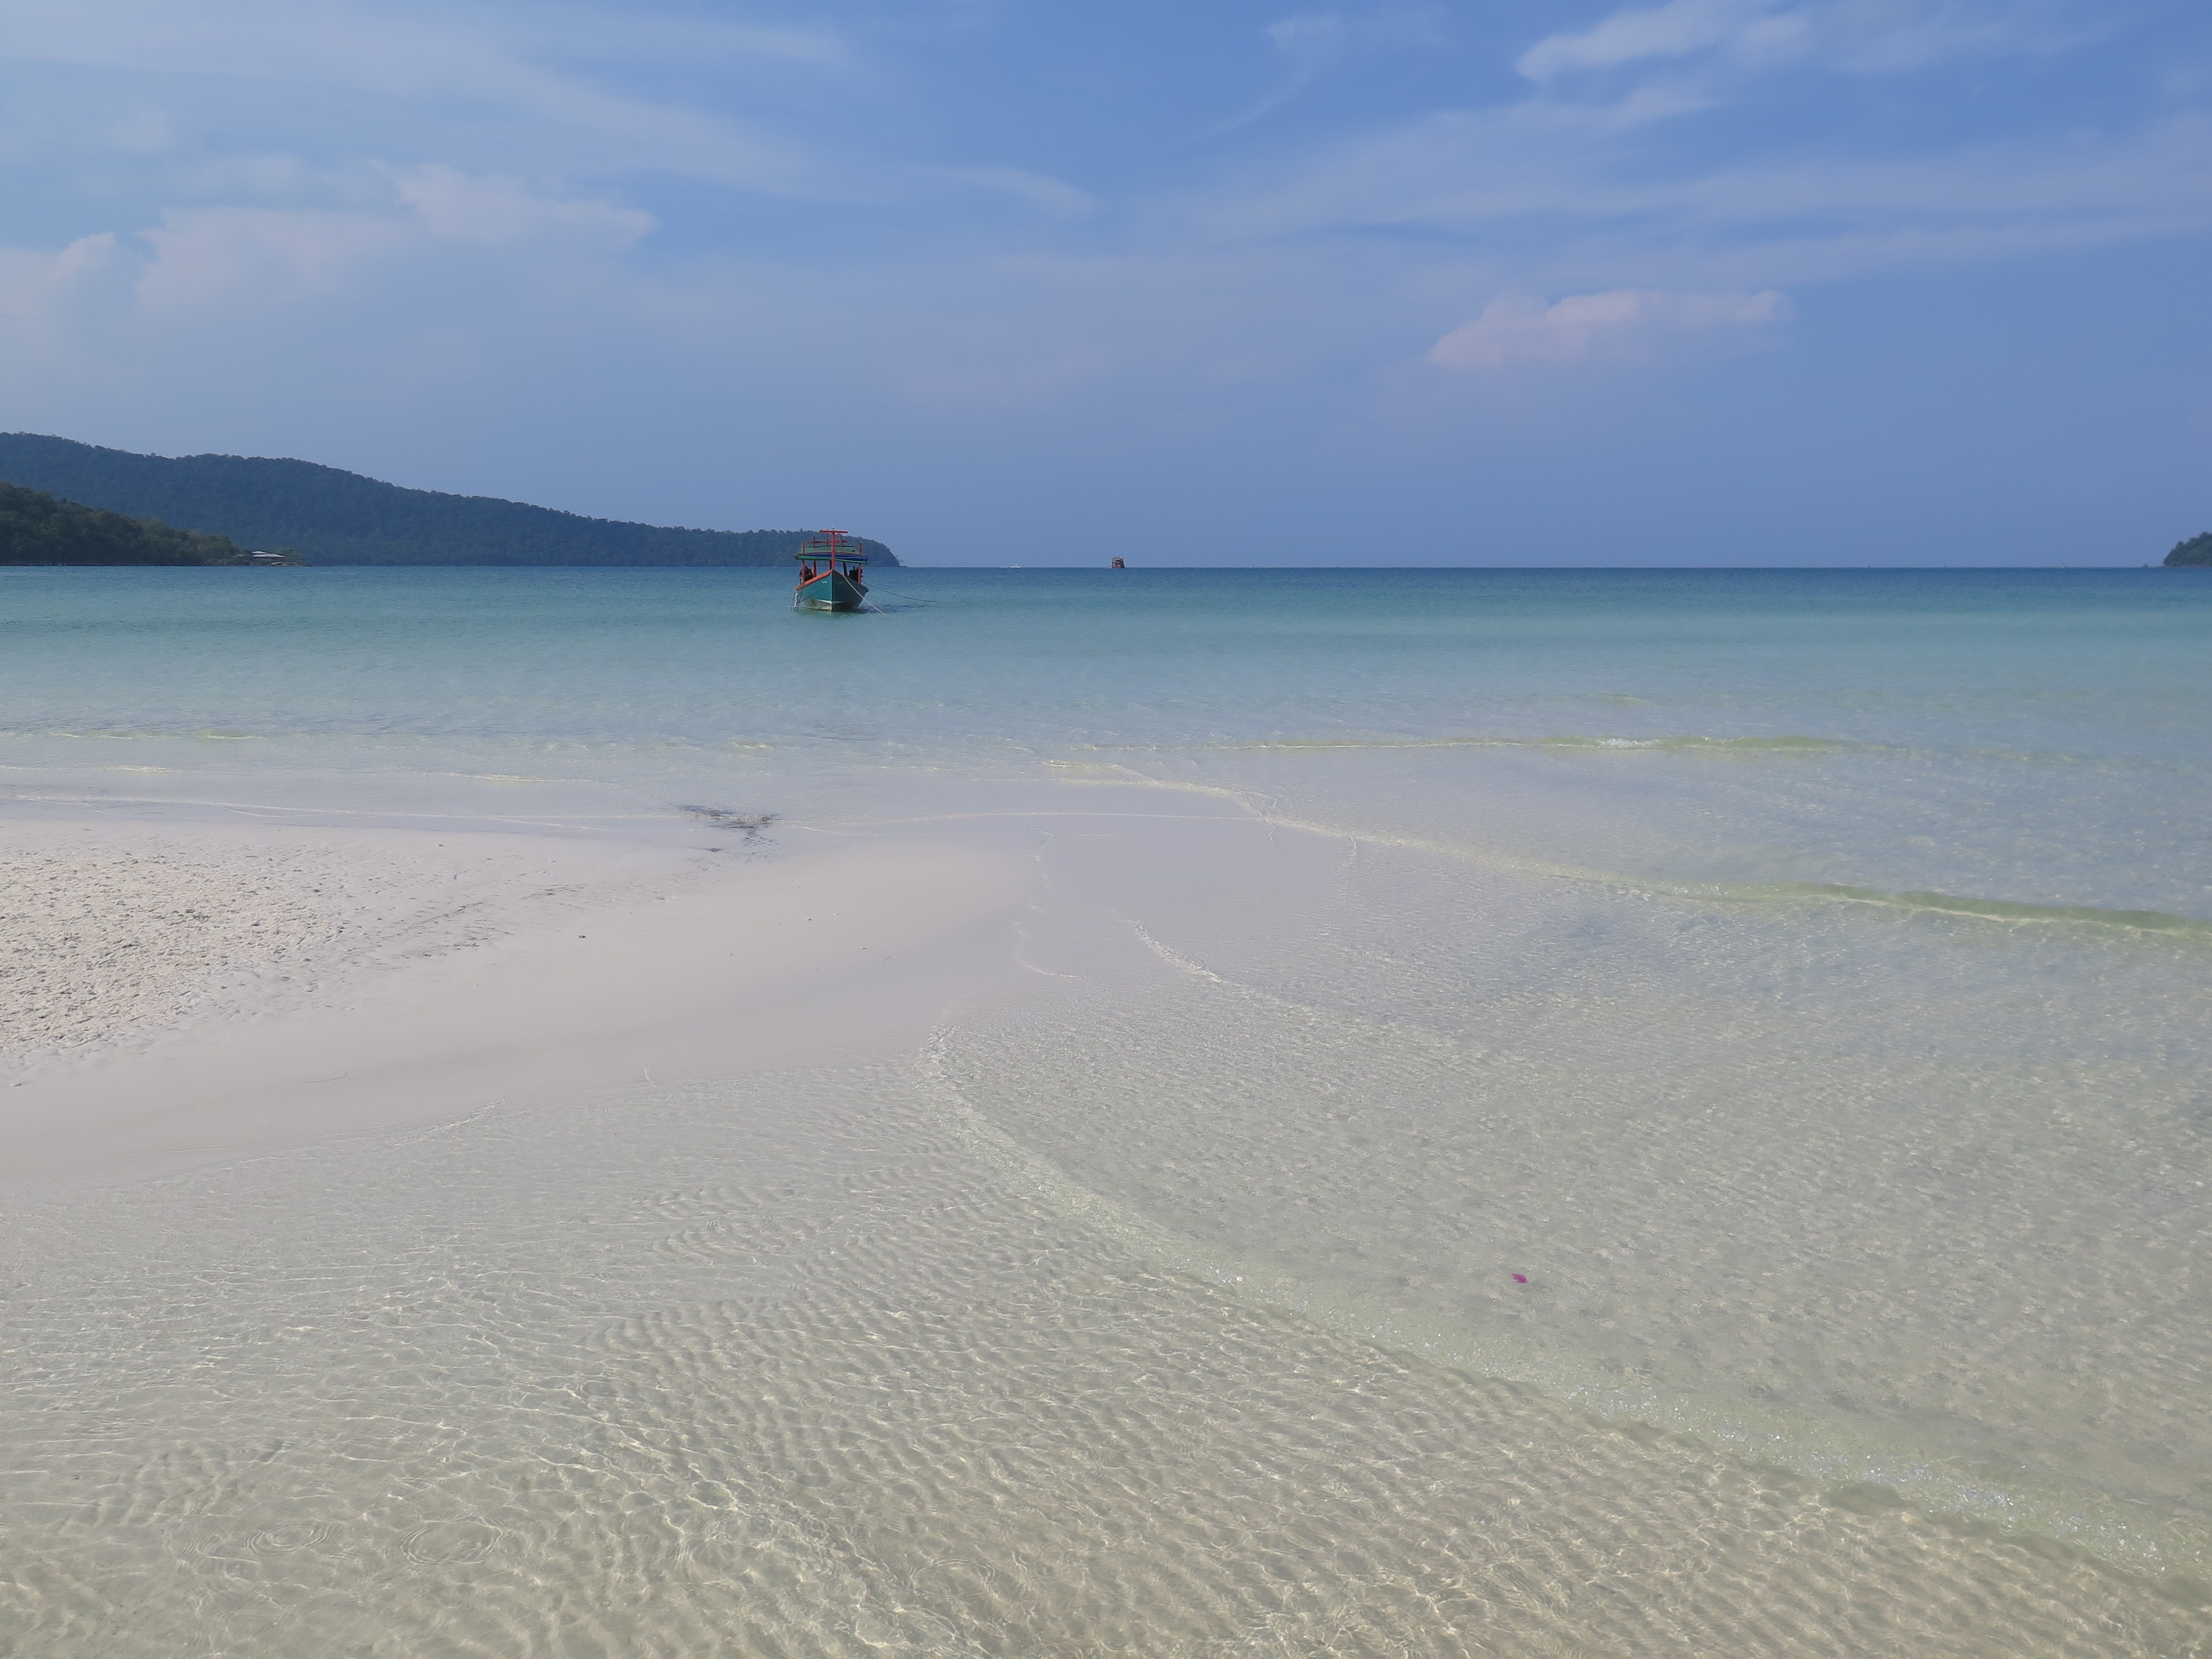
beach, sea, coast, sand, ocean, horizon, shore, lagoon, bay, island, body of water, cape, wind wave